Prehistoric Scotland

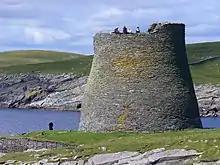
Broch of Mousa, c. 300 BC

From around 700 BC and extending into Roman times, the Iron Age was an age of forts and defended farmsteads, which support the image of quarrelsome tribes and petty kingdoms recorded by the Romans. Evidence that at times occupants neglected the defences might suggest that symbolic power was as significant as warfare.